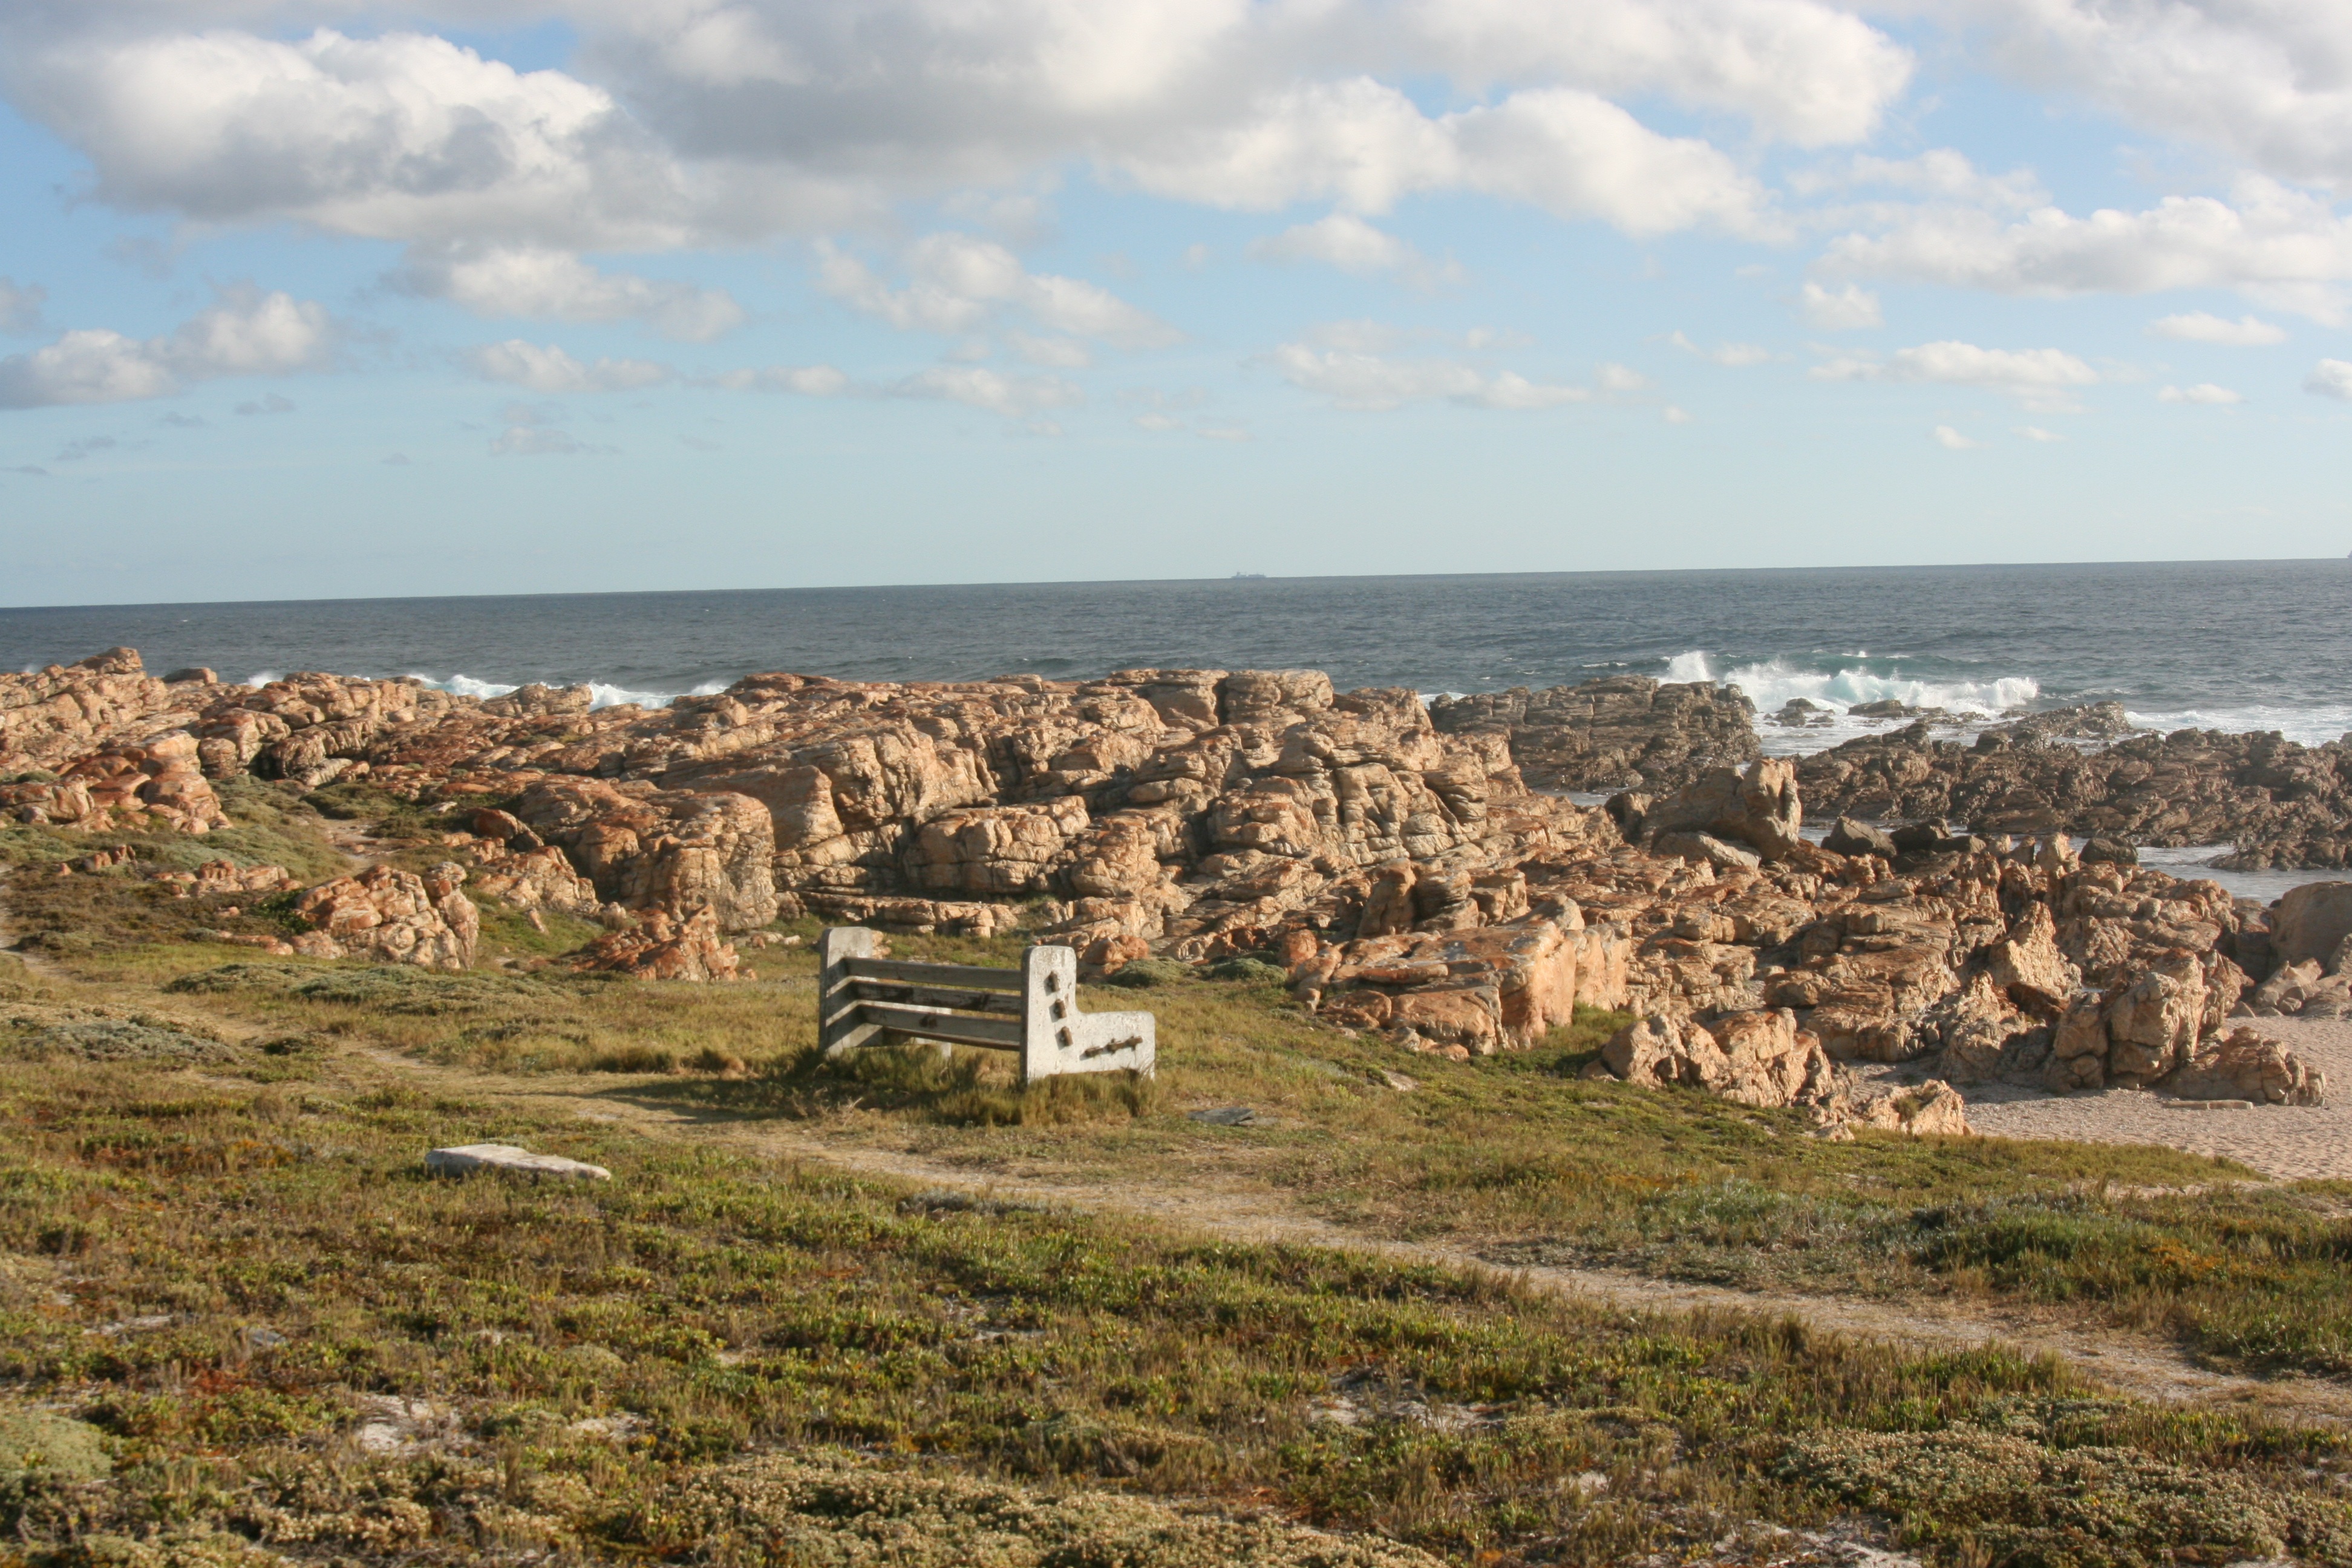
landscape, sea, coast, outdoor, rock, ocean, sky, shore, cliff, terrain, rocks, sunny, geology, plateau, ecosystem, cape, natural environment, bench by the sea